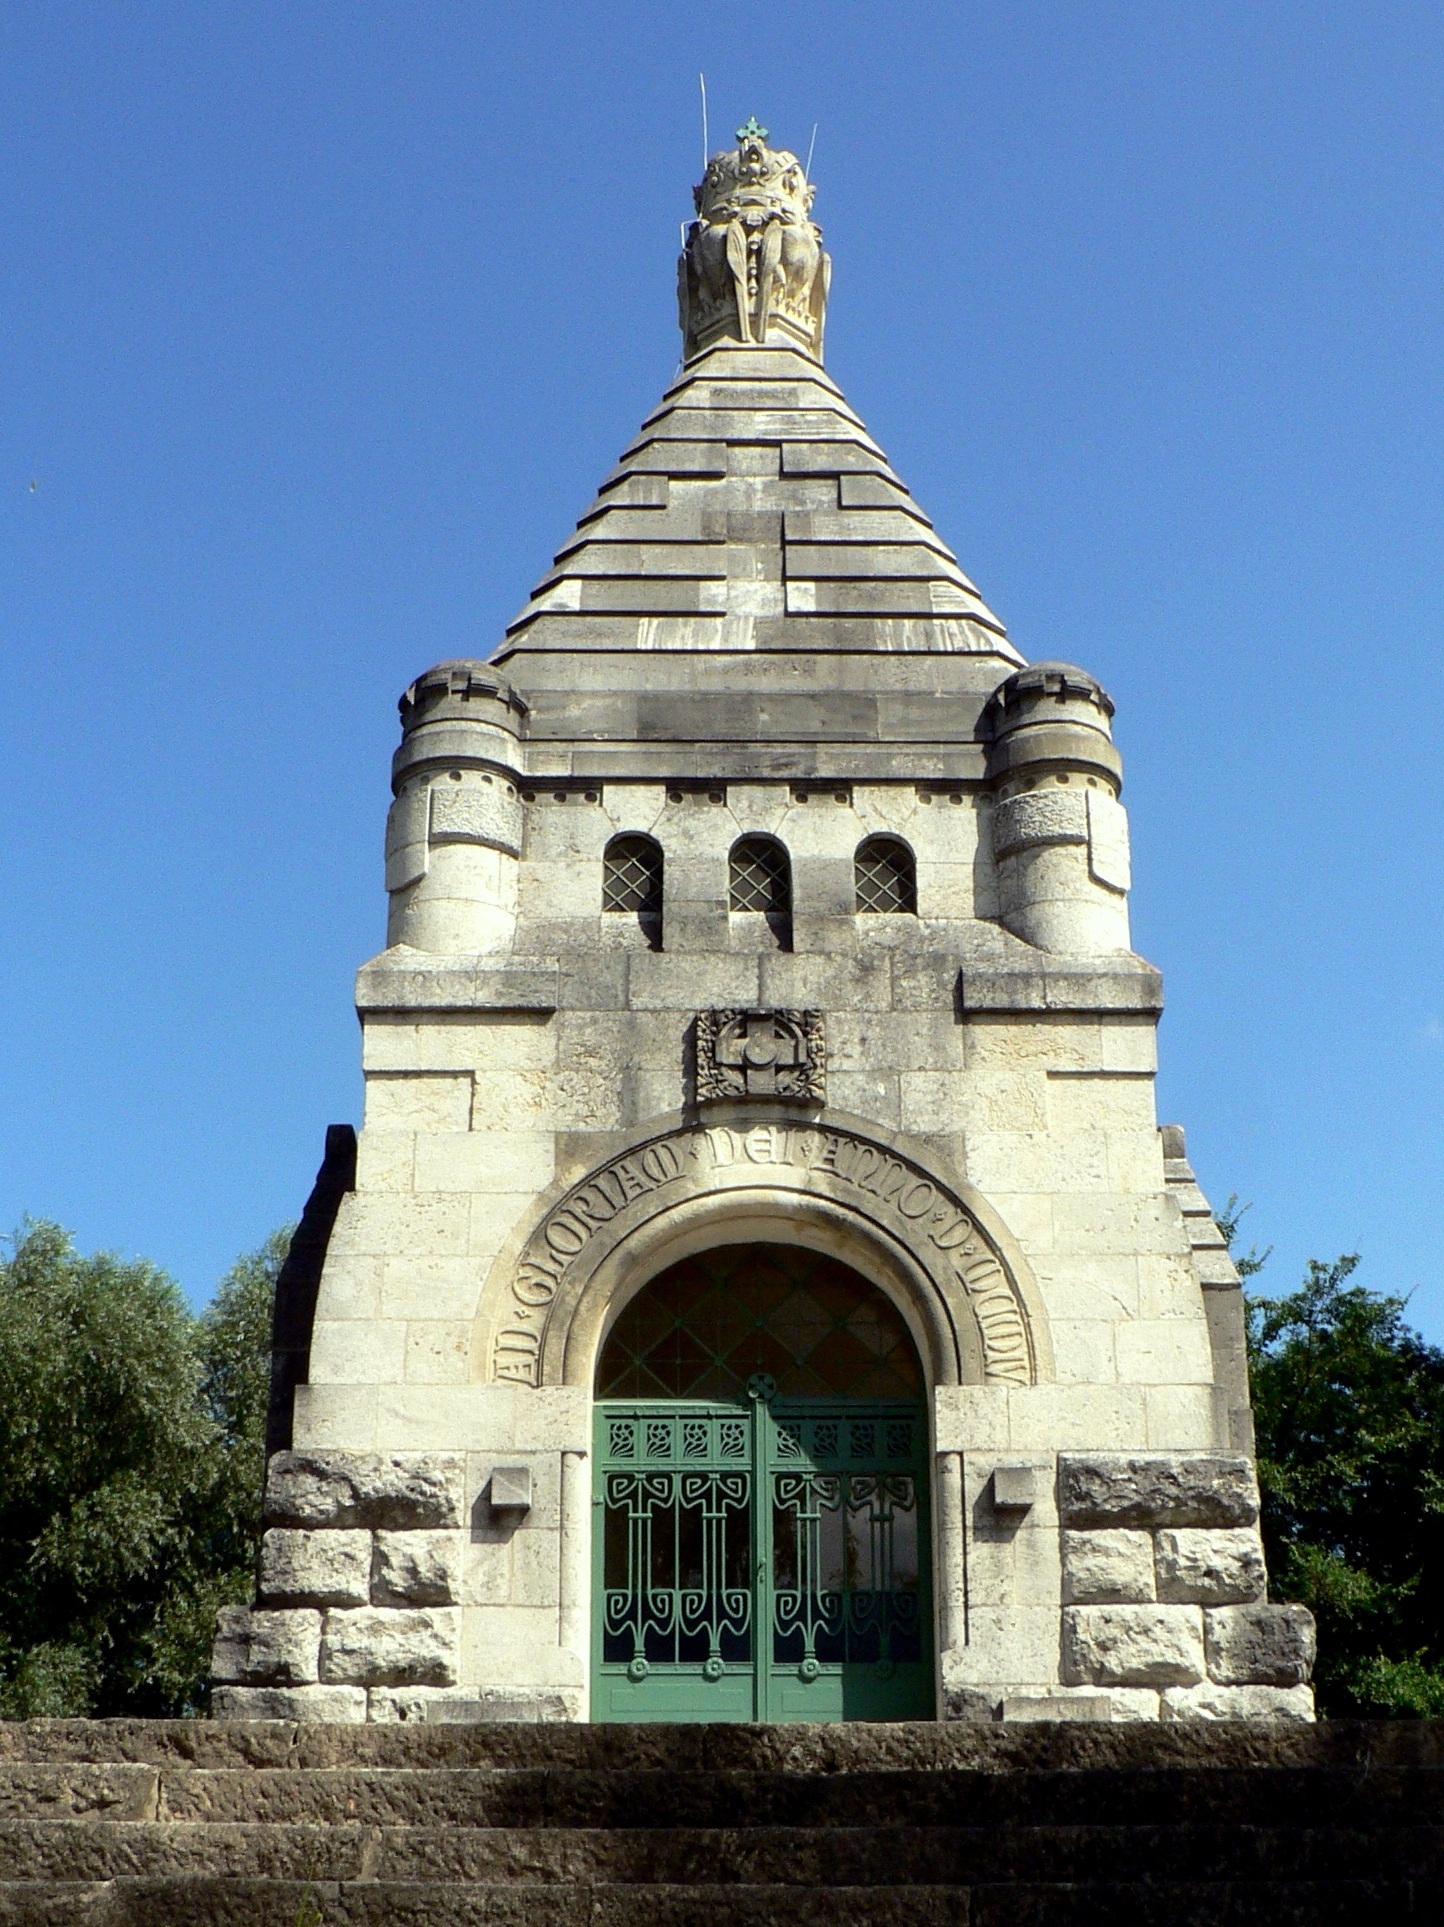
architecture, countryside, building, monument, arch, tower, religion, landmark, church, chapel, place of worship, bell tower, austria, temple, historic site, ancient history, markthof